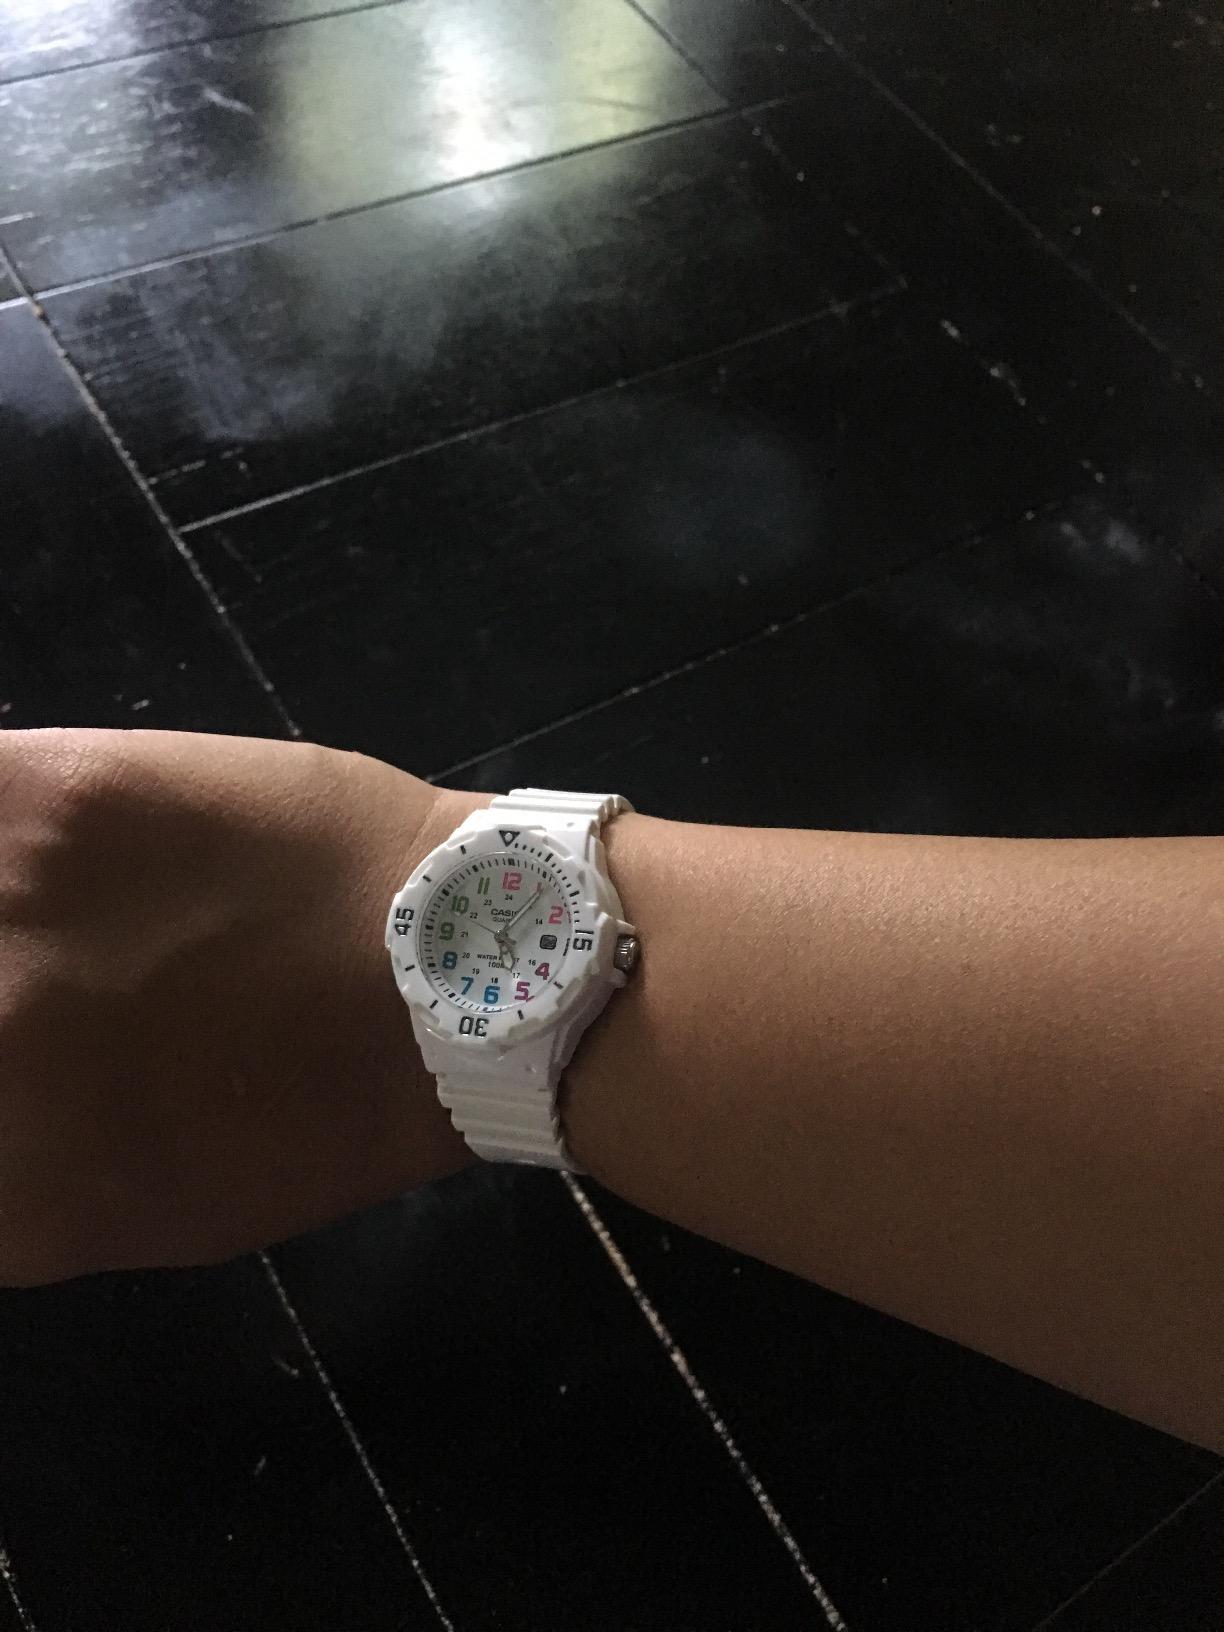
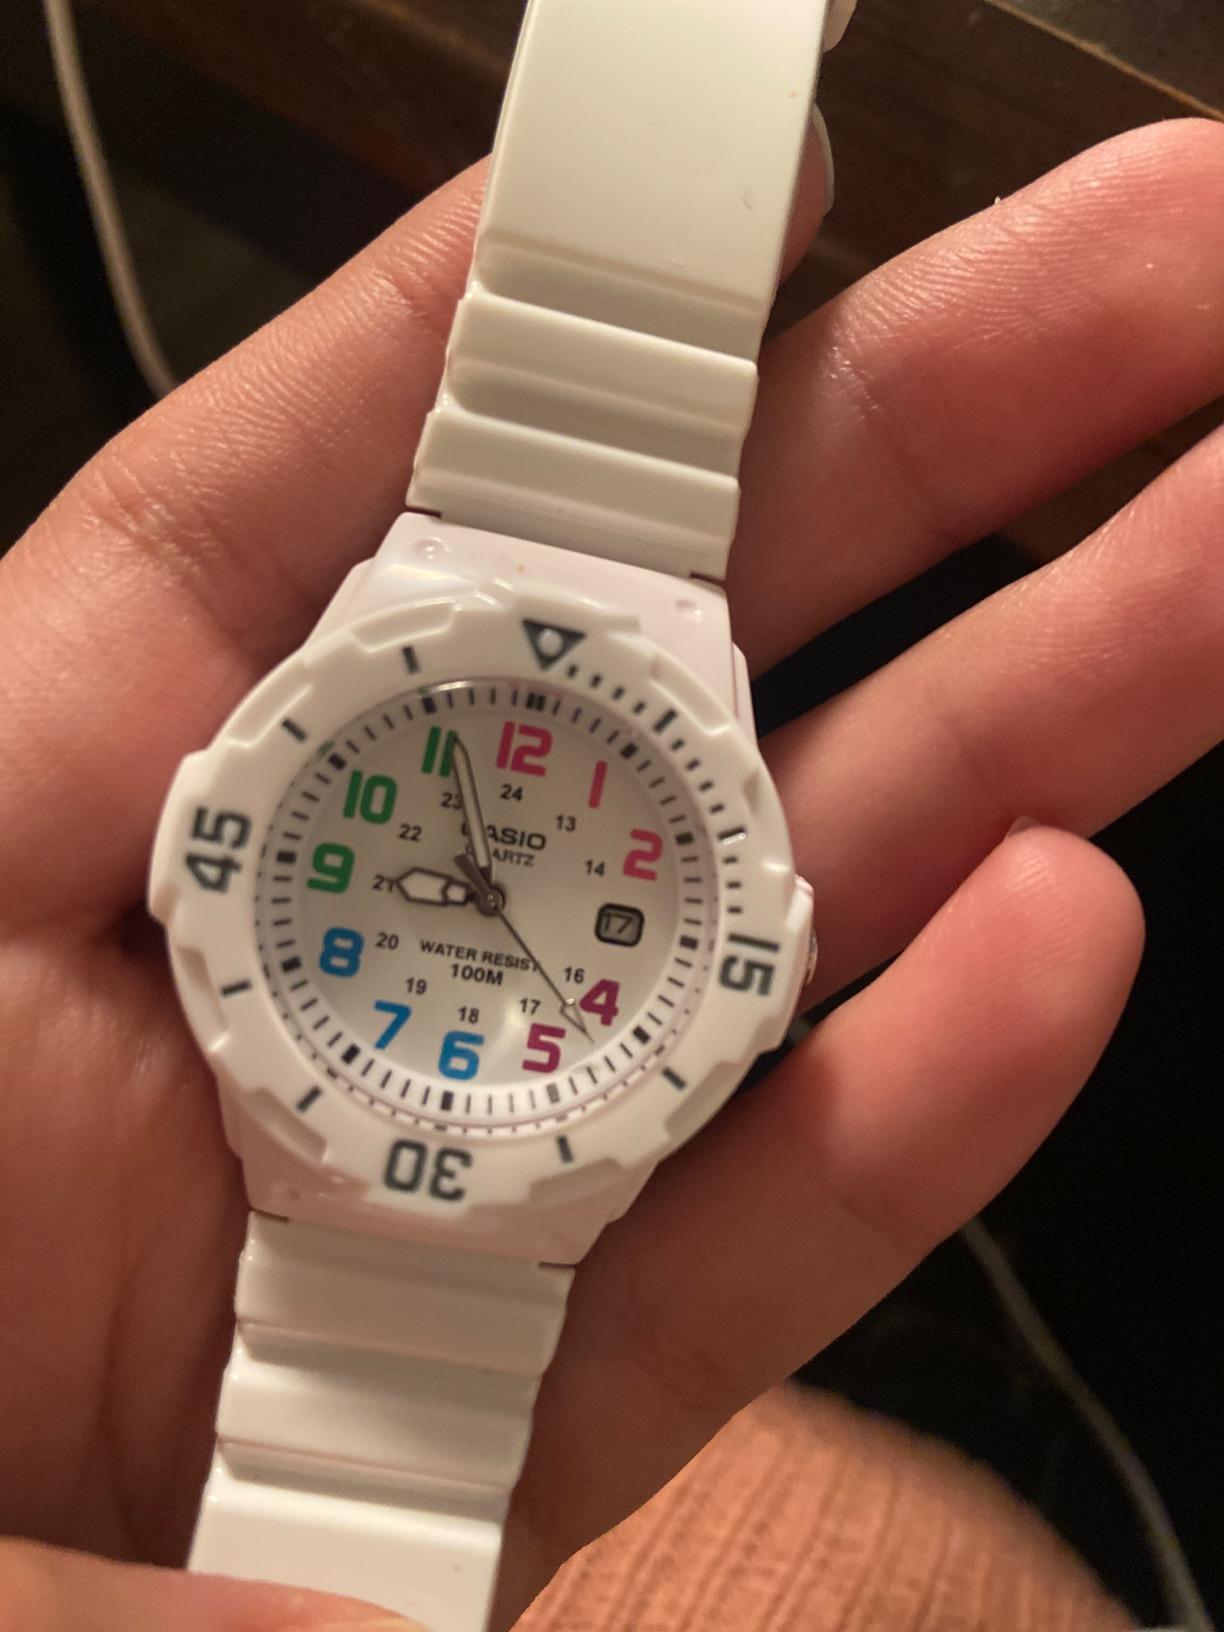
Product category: accessories_watch
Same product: yes